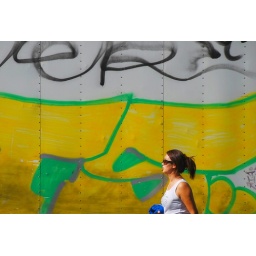
Woman walking in front of a parked truck on Stockton Street, SF.